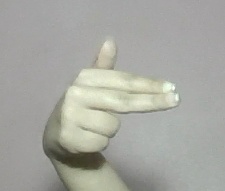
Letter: ghain